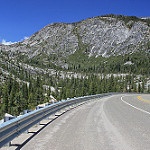
Scene: Outdoor